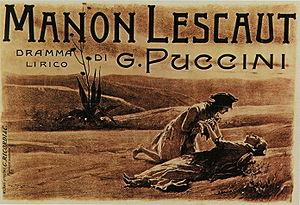
Manon Lescaut, drame lyrique en quatre actes en italien, est le troisième opéra de Giacomo Puccini, sur un livret de Luigi Illica, Giuseppe Giacosa et Marco Praga, d’après L’Histoire du chevalier des Grieux et de Manon Lescaut de l’abbé Prévost, à partir d’une esquisse de Ruggero Leoncavallo et avec un complément de Domenico Oliva. Dans une moindre mesure, l'éditeur Giulio Ricordi et le compositeur lui-même contribuèrent à la création du livret. L'opéra fut composé entre l'été 1889 et octobre 1892 et créé le 1ᵉʳ février 1893 au Teatro Regio à Turin.